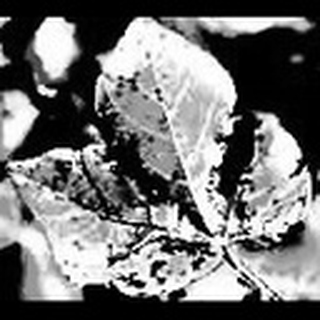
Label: cotton_bacterial_blight